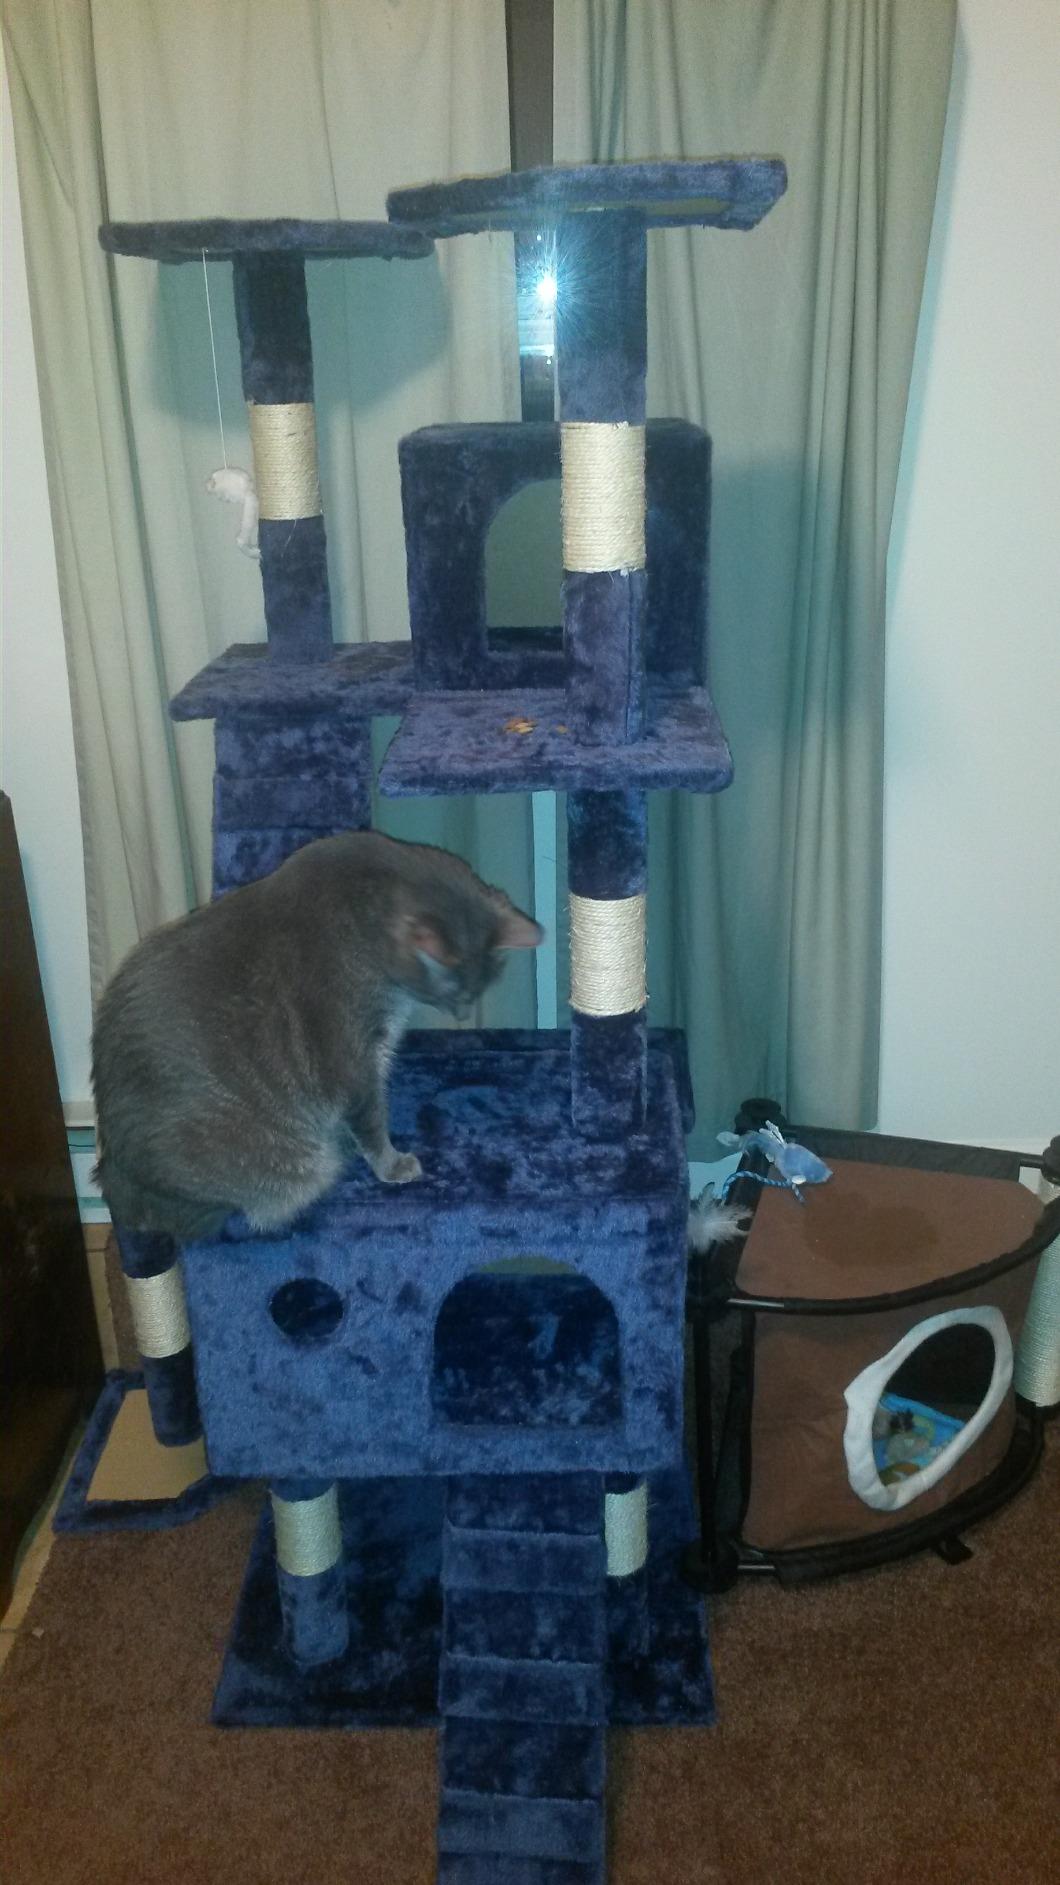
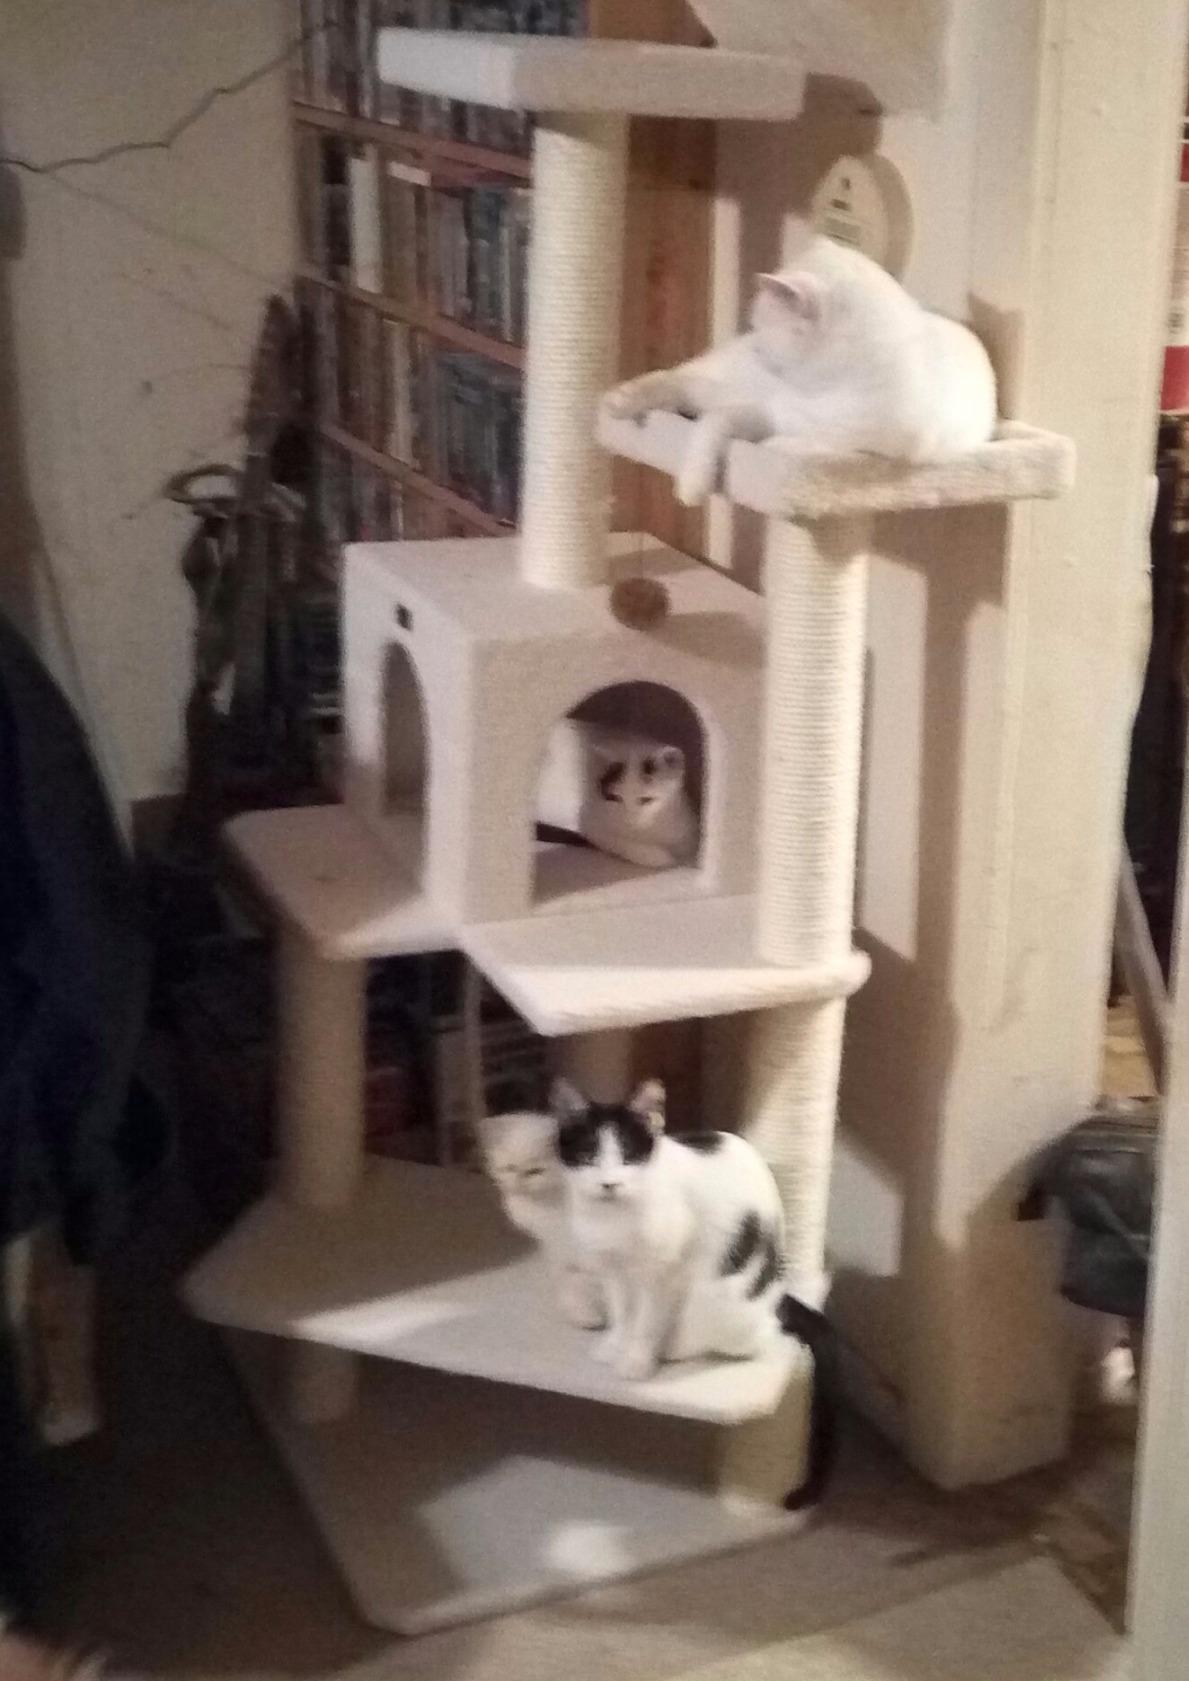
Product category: items_cat tree
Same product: no